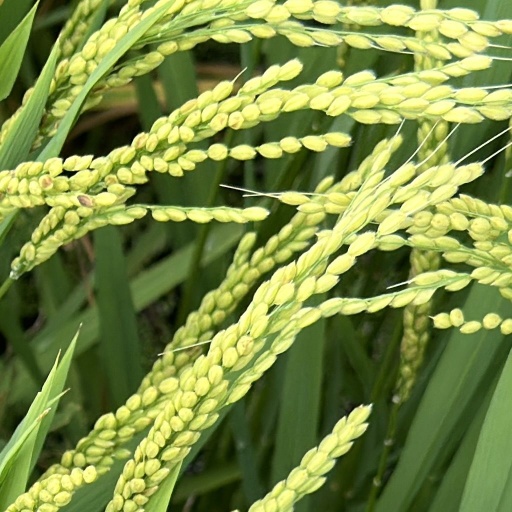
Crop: rice